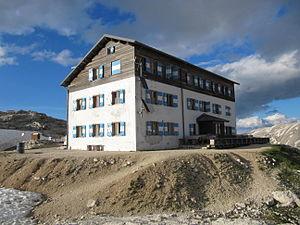
Les Pale di San Martino forment le plus vaste groupe montagneux des Dolomites, avec une superficie d'environ 240 km². Situé à cheval entre le Trentin et la Vénétie, elles s'élèvent entre les vallées de Primiero, du Biois et du Cordevole, dans le secteur central des Dolomites.